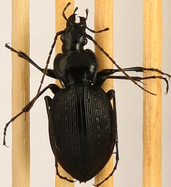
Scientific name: Carabus goryi
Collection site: Great Smoky Mountains National Park NEON (GRSM), plot GRSM_012